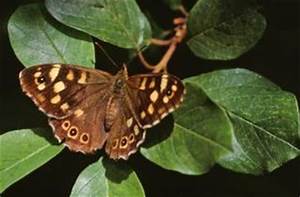
Label: butterfly